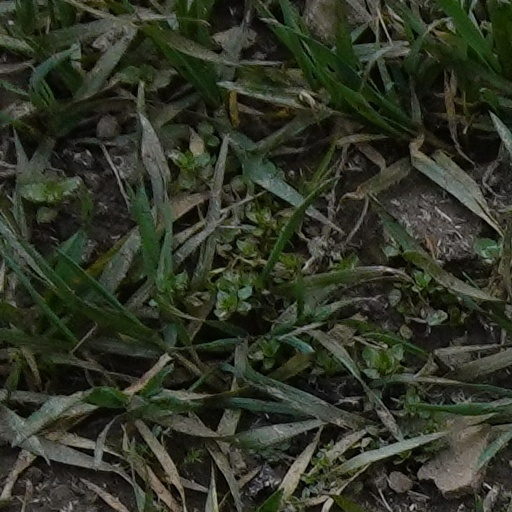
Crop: wheat